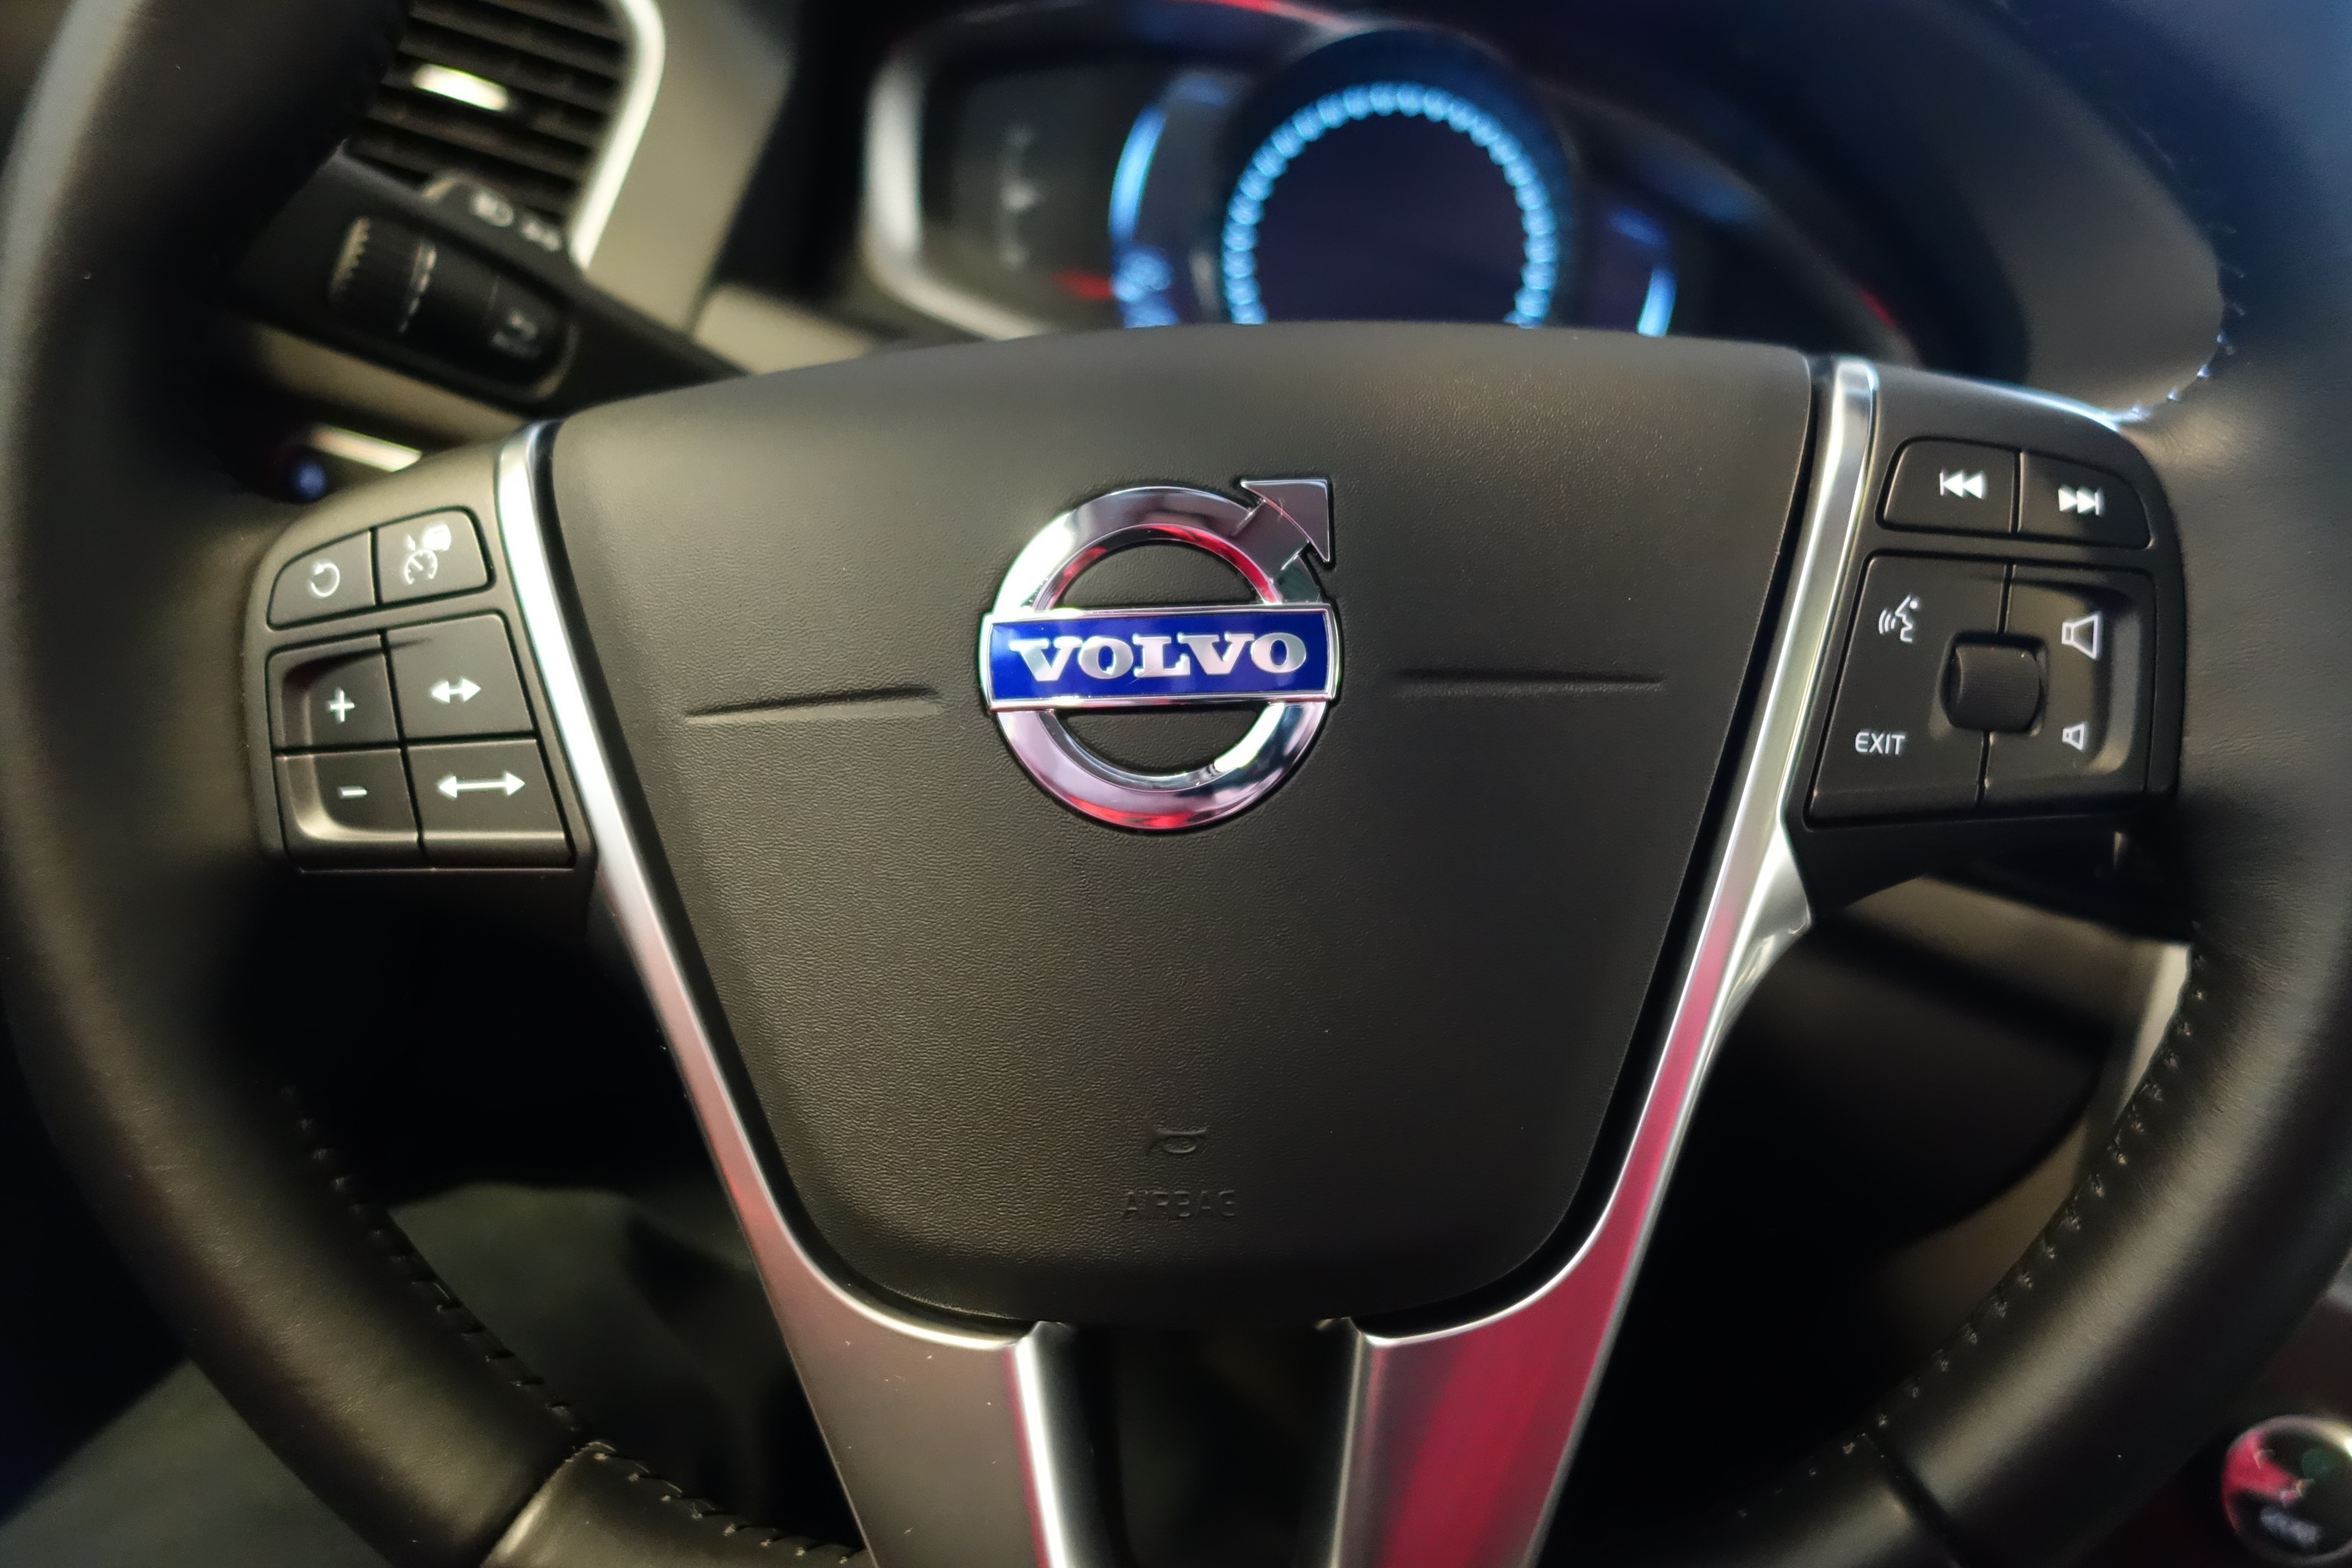
car, wheel, vehicle, steering wheel, sedan, volvo, sport utility vehicle, land vehicle, automobile make, volvo cars, mid size car, volvo xc60